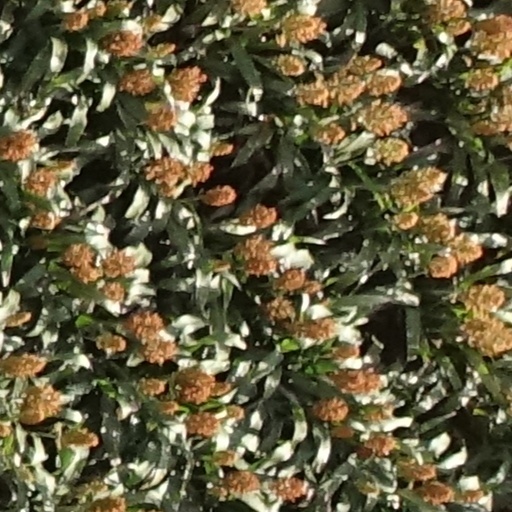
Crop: sorghum